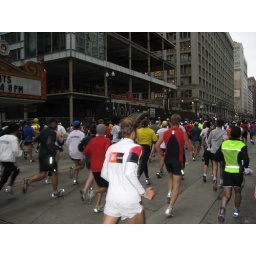
Mike is somewhere in the middle in a yellow shirt